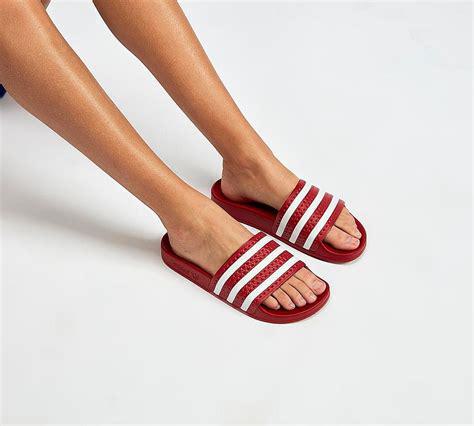
Brand: Adidas
Model: Adilette